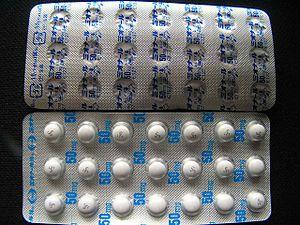
paquet japonais d'Eperisone, 50 mg chaque comprimé